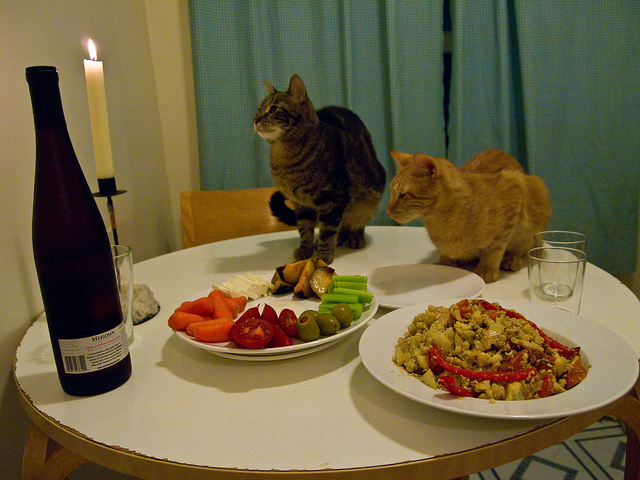
user: Given an image and a question. Answer the question in a short answer. Question: What kind of meal is shown on the table? Short Answer:
assistant: dinner